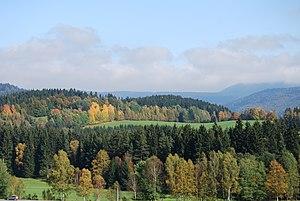
Horní Vltavice est une commune du district de Prachatice, dans la région de Bohême-du-Sud, en République tchèque. Sa population s'élevait à 363 habitants en 2018.